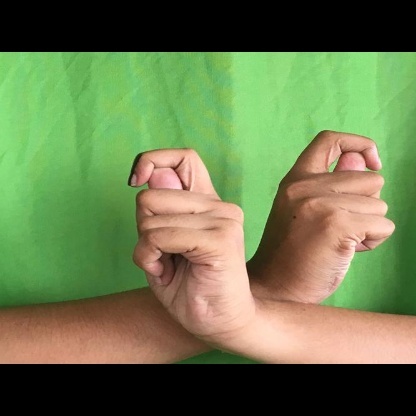
Mudra: Berunda